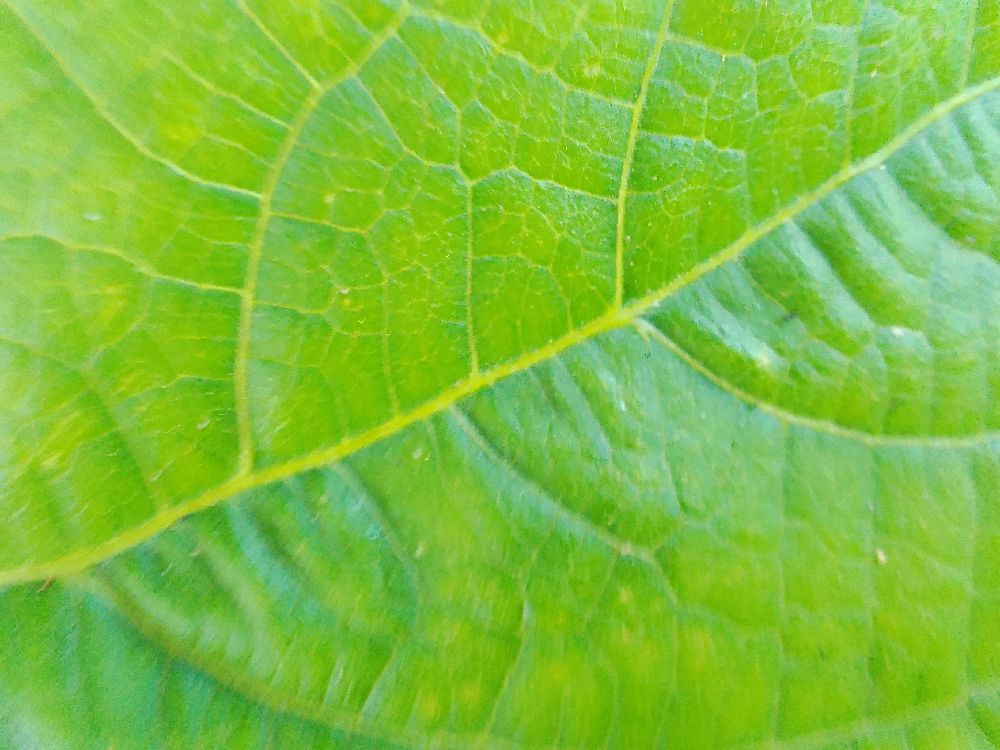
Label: healthy